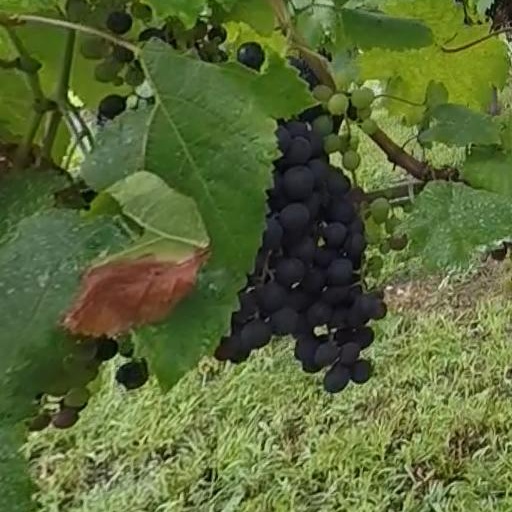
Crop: grape